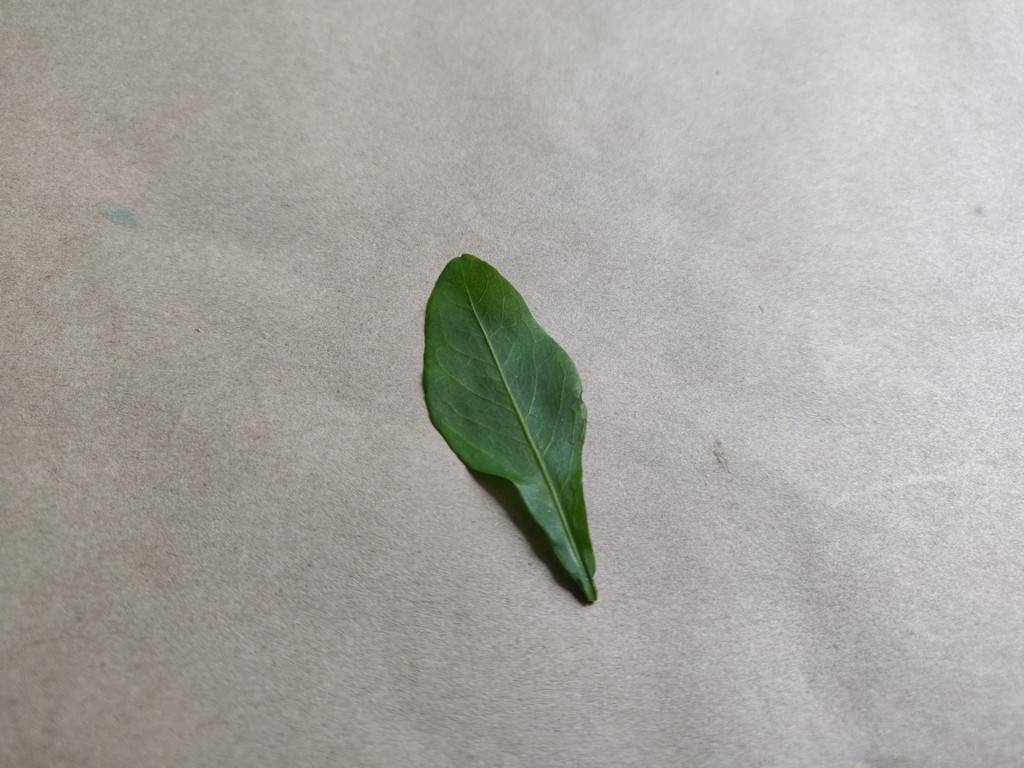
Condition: Healthy
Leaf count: single
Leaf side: front